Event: Nepal Earthquake
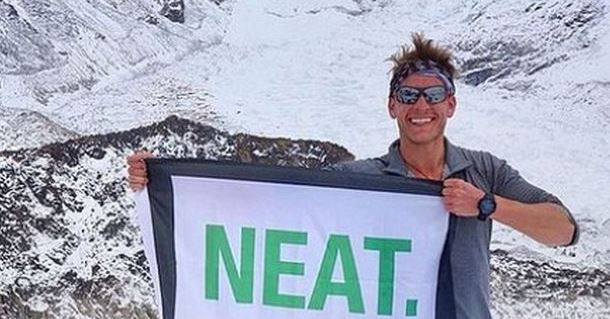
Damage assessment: no_damage